FC Barcelona

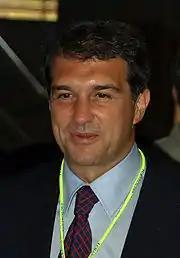
Joan Laporta is the current club president.

Although Spanish clubs first began displaying sponsor names on their shirts in 1981, Barcelona held off having a name across the front of the shirt until 2006, when the club signed an agreement to have UNICEF's name on their front. Unlike traditional deals, this was not to have paying money to the club, but instead to have the club raise money for UNICEF. In 2011, the club signed its first commercial shirt sponsorship deal, when it reached an agreement with Qatar Foundation.